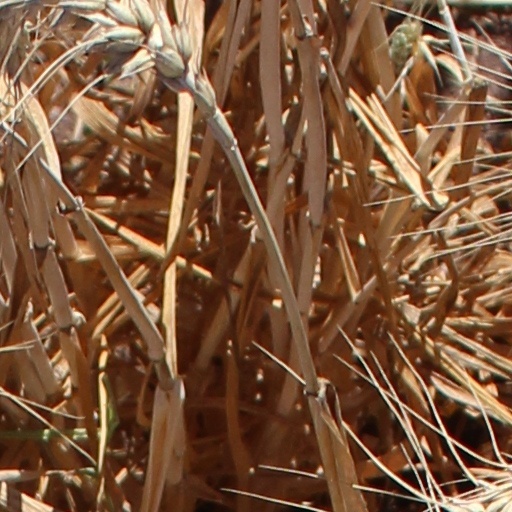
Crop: wheat